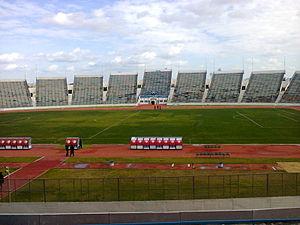
Vue de l'intérieur du stade
Le stade olympique d'El Menzah est situé au nord de Tunis, plus précisément dans le quartier d'El Menzah.
La coupe d'Afrique des nations de football 2004 est la 24ᵉ édition de la coupe d'Afrique des nations et s'est déroulée du 24 janvier au 14 février 2004 en Tunisie. Cette édition a vu la victoire du pays hôte, la Tunisie, qui a remporté ainsi la première CAN de son histoire en battant en finale le Maroc.
Le Club africain ou Club Africain selon l'usage tunisien est un club de football tunisien basé à Tunis. Le club est l'une des sections fondatrices du club omnisports homonyme, le Club africain, fondé en 1920 dans le quartier de Bab Jedid. Connu sous le surnom d'Al Ifriki, l'équipe de football première évolue en championnat de Tunisie.